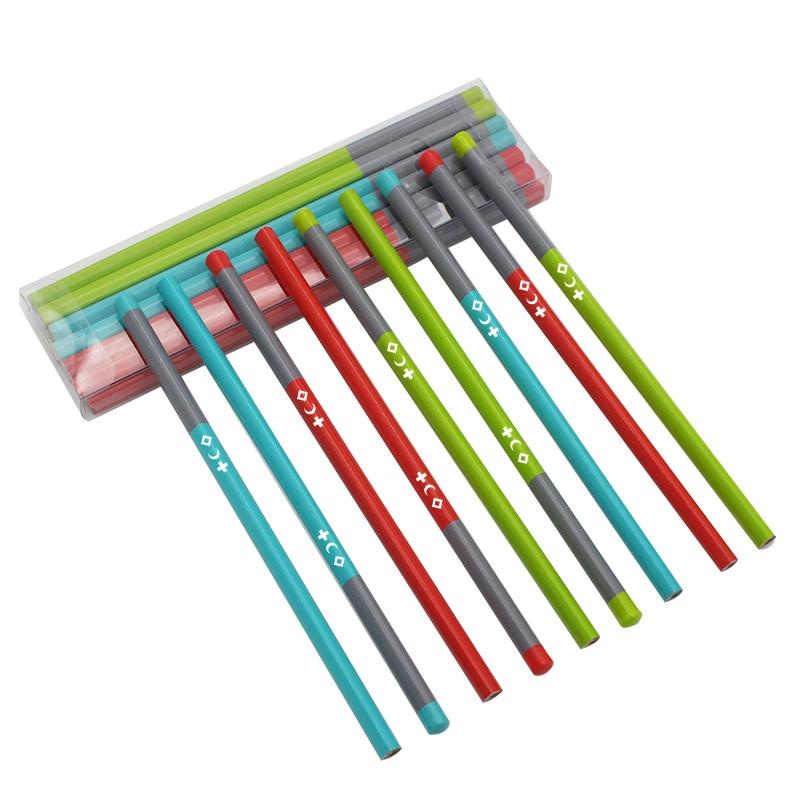
Eco-Friendly Triangular Pencil Set
Set of 9 triangular-shaped pencils in box. SKU: 5205603 Weight: 80g Dimensions: 17.5x0.7cm. Prices quoted are for standard product printing position and size as shown below:
Brand: IWG
Category: Office Supplies > Office Instruments > Writing & Drawing Instruments > Pens & Pencils > Pencils